Motte-and-bailey castle

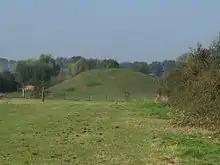
A "vliedburg" motte or 'refuge castle' in the Netherlands, ie. not permanently occupied

In England, William invaded from Normandy in 1066, resulting in three phases of castle building in England, around 80% of which were in the motte-and-bailey pattern. The first of these was the establishment by the new king of royal castles in key strategic locations, including many towns. These urban castles could make use of the existing town's walls and fortification, but typically required the demolition of local houses to make space for them. This could cause extensive damage: records suggest that in Lincoln 166 houses were destroyed in the construction of Lincoln Castle, and that 113 were destroyed for the castle in Norwich and 27 for the castle in Cambridge. The second and third waves of castle building in the late-11th century were led by the major magnates and then the more junior knights on their new estates. Some regional patterns in castle building can be seen – relatively few castles were built in East Anglia compared to the west of England or the Marches, for example; this was probably due to the relatively settled and prosperous nature of the east of England and reflected a shortage of unfree labour for constructing mottes. In Wales, the first wave of the Norman castles was again predominantly made of wood in a mixture of motte-and-bailey and ringwork designs. The Norman invaders spread up the valleys, using this form of castle to occupy their new territories. After the Norman conquest of England and Wales, the building of motte-and-bailey castles in Normandy accelerated as well, resulting in a broad swath of these castles across the Norman territories, around 741 motte-and-bailey castles in England and Wales alone.